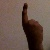
The image shows a hand gesture representing the number 1 in Indian Sign Language.